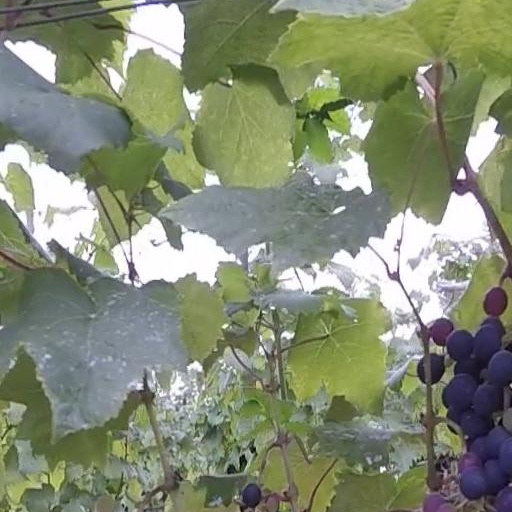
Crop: grape